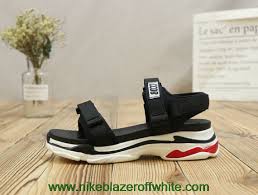
Waste category: shoes